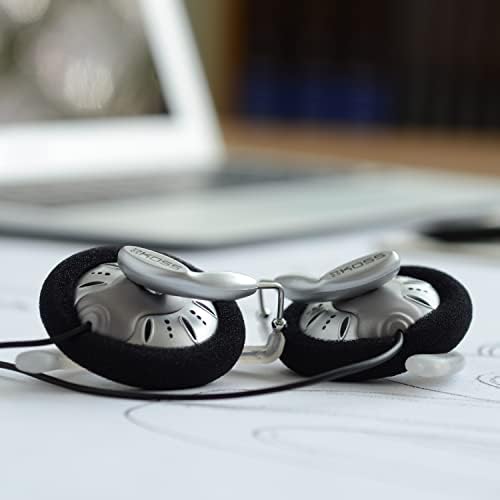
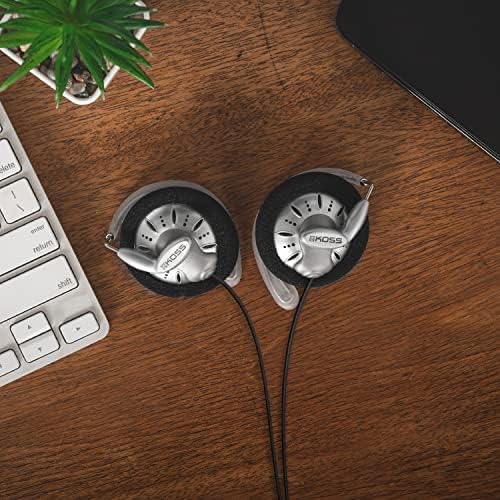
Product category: headphones
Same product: yes